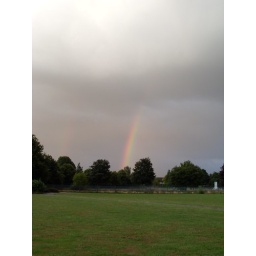
Snapped this while walking the dog and seconds before being caught in quite a heavy downpour!